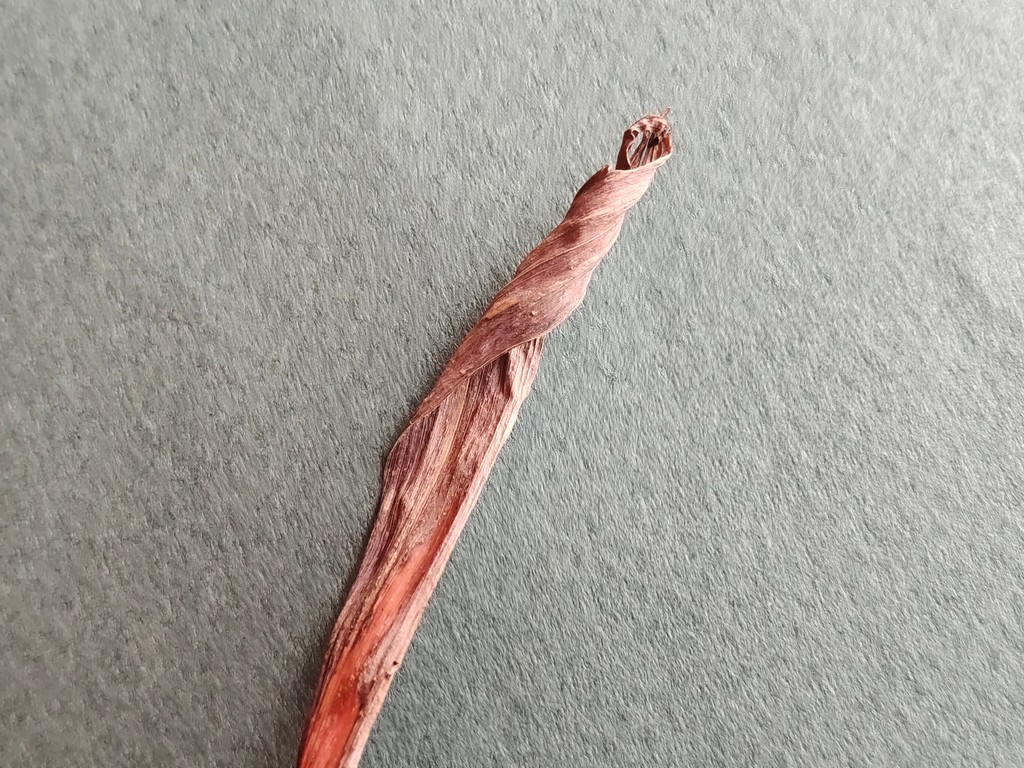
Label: Dried